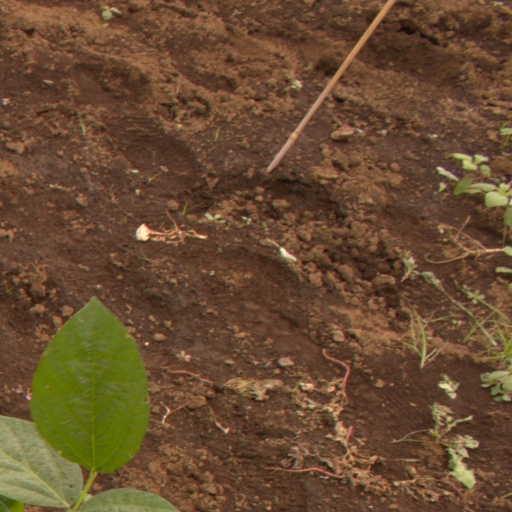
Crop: soybean